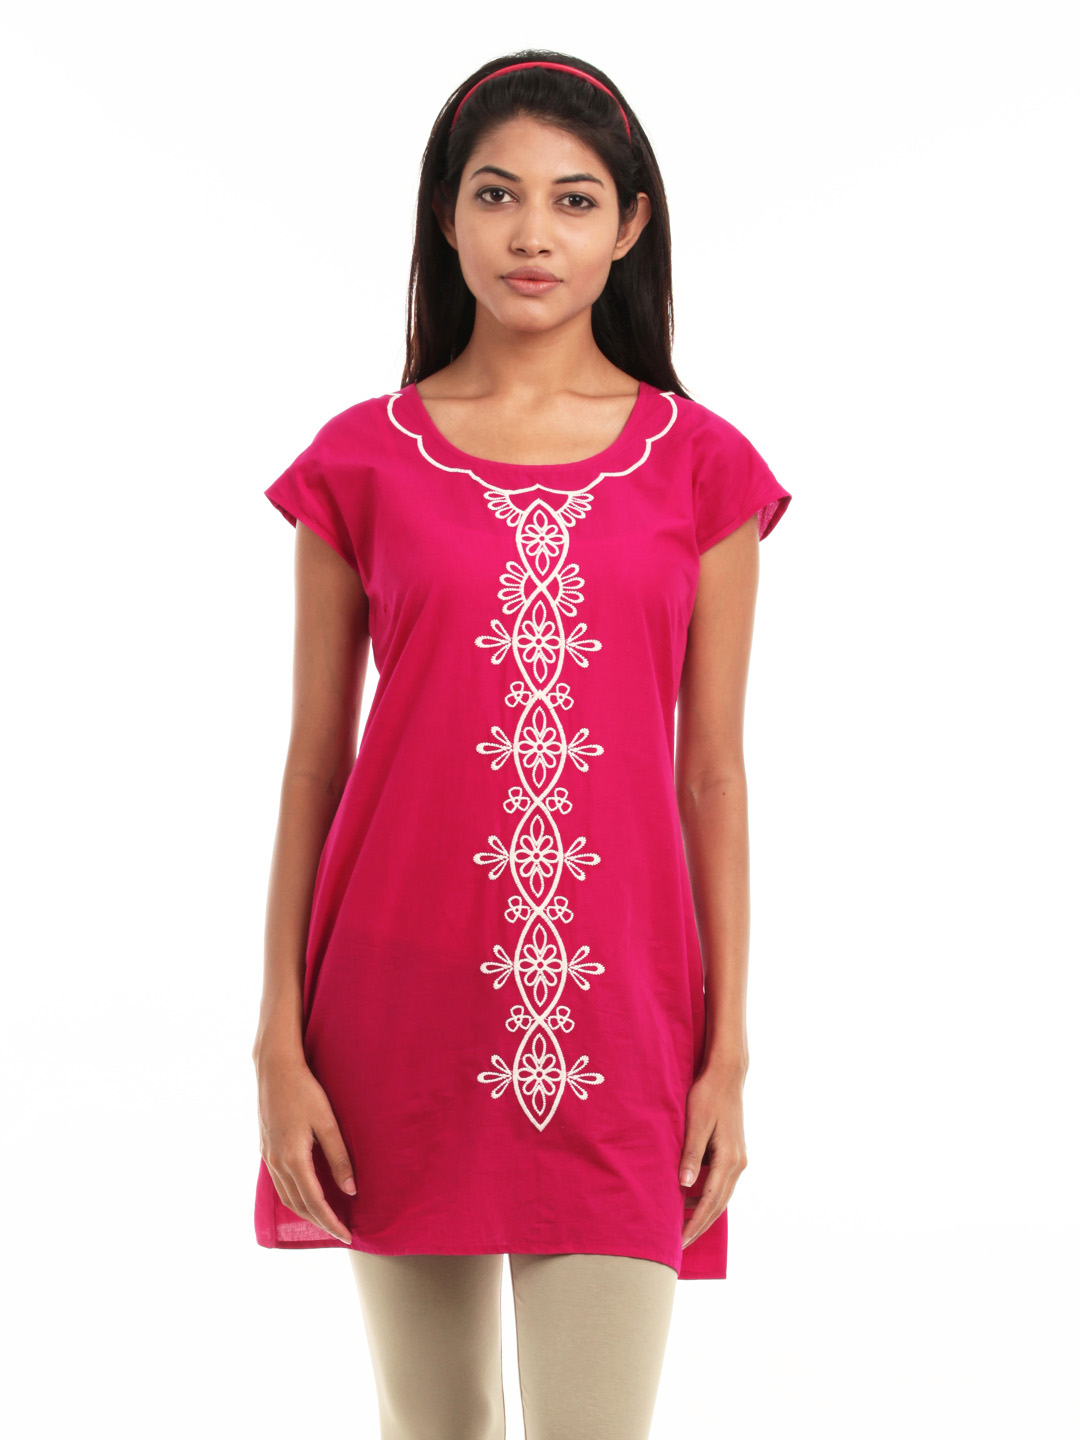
Fusion Beats Women Dark Pink Tunic
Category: Apparel / Topwear / Tunics
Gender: Women
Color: Pink
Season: Summer 2012
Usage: Ethnic